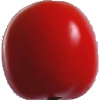
Label: Tomato 4